Hôtel d'Assézat

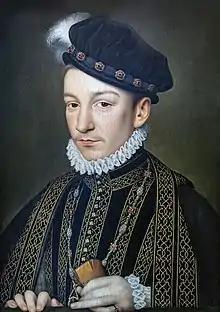
"Charles IX of France" by François Clouet.

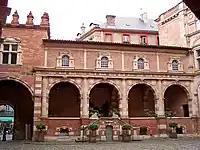
Entrance of the Foundation seen from the courtyard.

Since 1994, the Hôtel d'Assézat has housed the Bemberg Foundation ("Fondation Bemberg"), an art gallery which presents to the public one of the major private collections of art in Europe: the personal collection of the wealthy Argentine Georges Bemberg (1915–2011). His foundation was created in collaboration with the City of Toulouse. The large Bemberg collection features paintings, drawings, sculptures, ancient books and furniture. Paintings and drawings are the highlights of the collection, especially 19th, and early 20th century French paintings (with Impressionism, Nabis, Post-Impressionism and Fauvism) and Venetian paintings of the 16th and 18th centuries.